Isle of Man Steam Packet Company

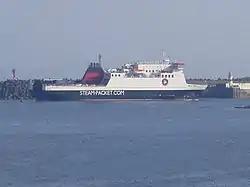
"Ben-my-Chree" entering Douglas Harbour

In June 2007, a new CEO, Mark Woodward, was appointed to succeed Hamish Ross; he promised to improve the company's services, to return to the classic livery, and to promote the island's culture.